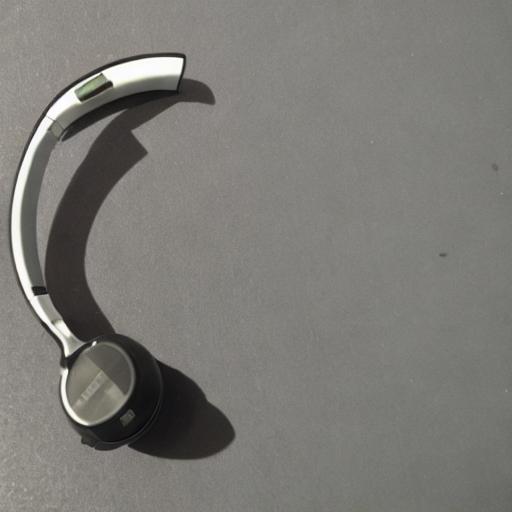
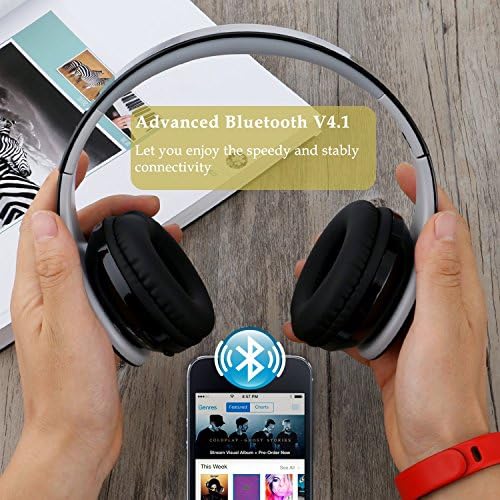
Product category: headphones
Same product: no